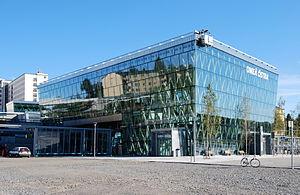
Umeå est une ville située dans le nord de la Suède, sur la côte du golfe de Botnie dans la province historique de Västerbotten, à 600 kilomètres au nord de Stockholm. Avec 79 594 habitants, c'est la 12ᵉ plus grande ville de Suède, et la plus grande ville de toute la moitié nord de la Suède ce qui lui vaut parfois le surnom de capitale du Norrland, titre disputé par Sundsvall. C'est le chef-lieu de la commune d'Umeå ainsi que du comté de Västerbotten.